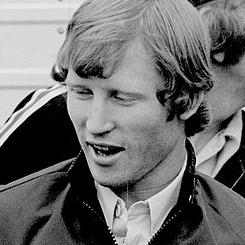
Age: 23